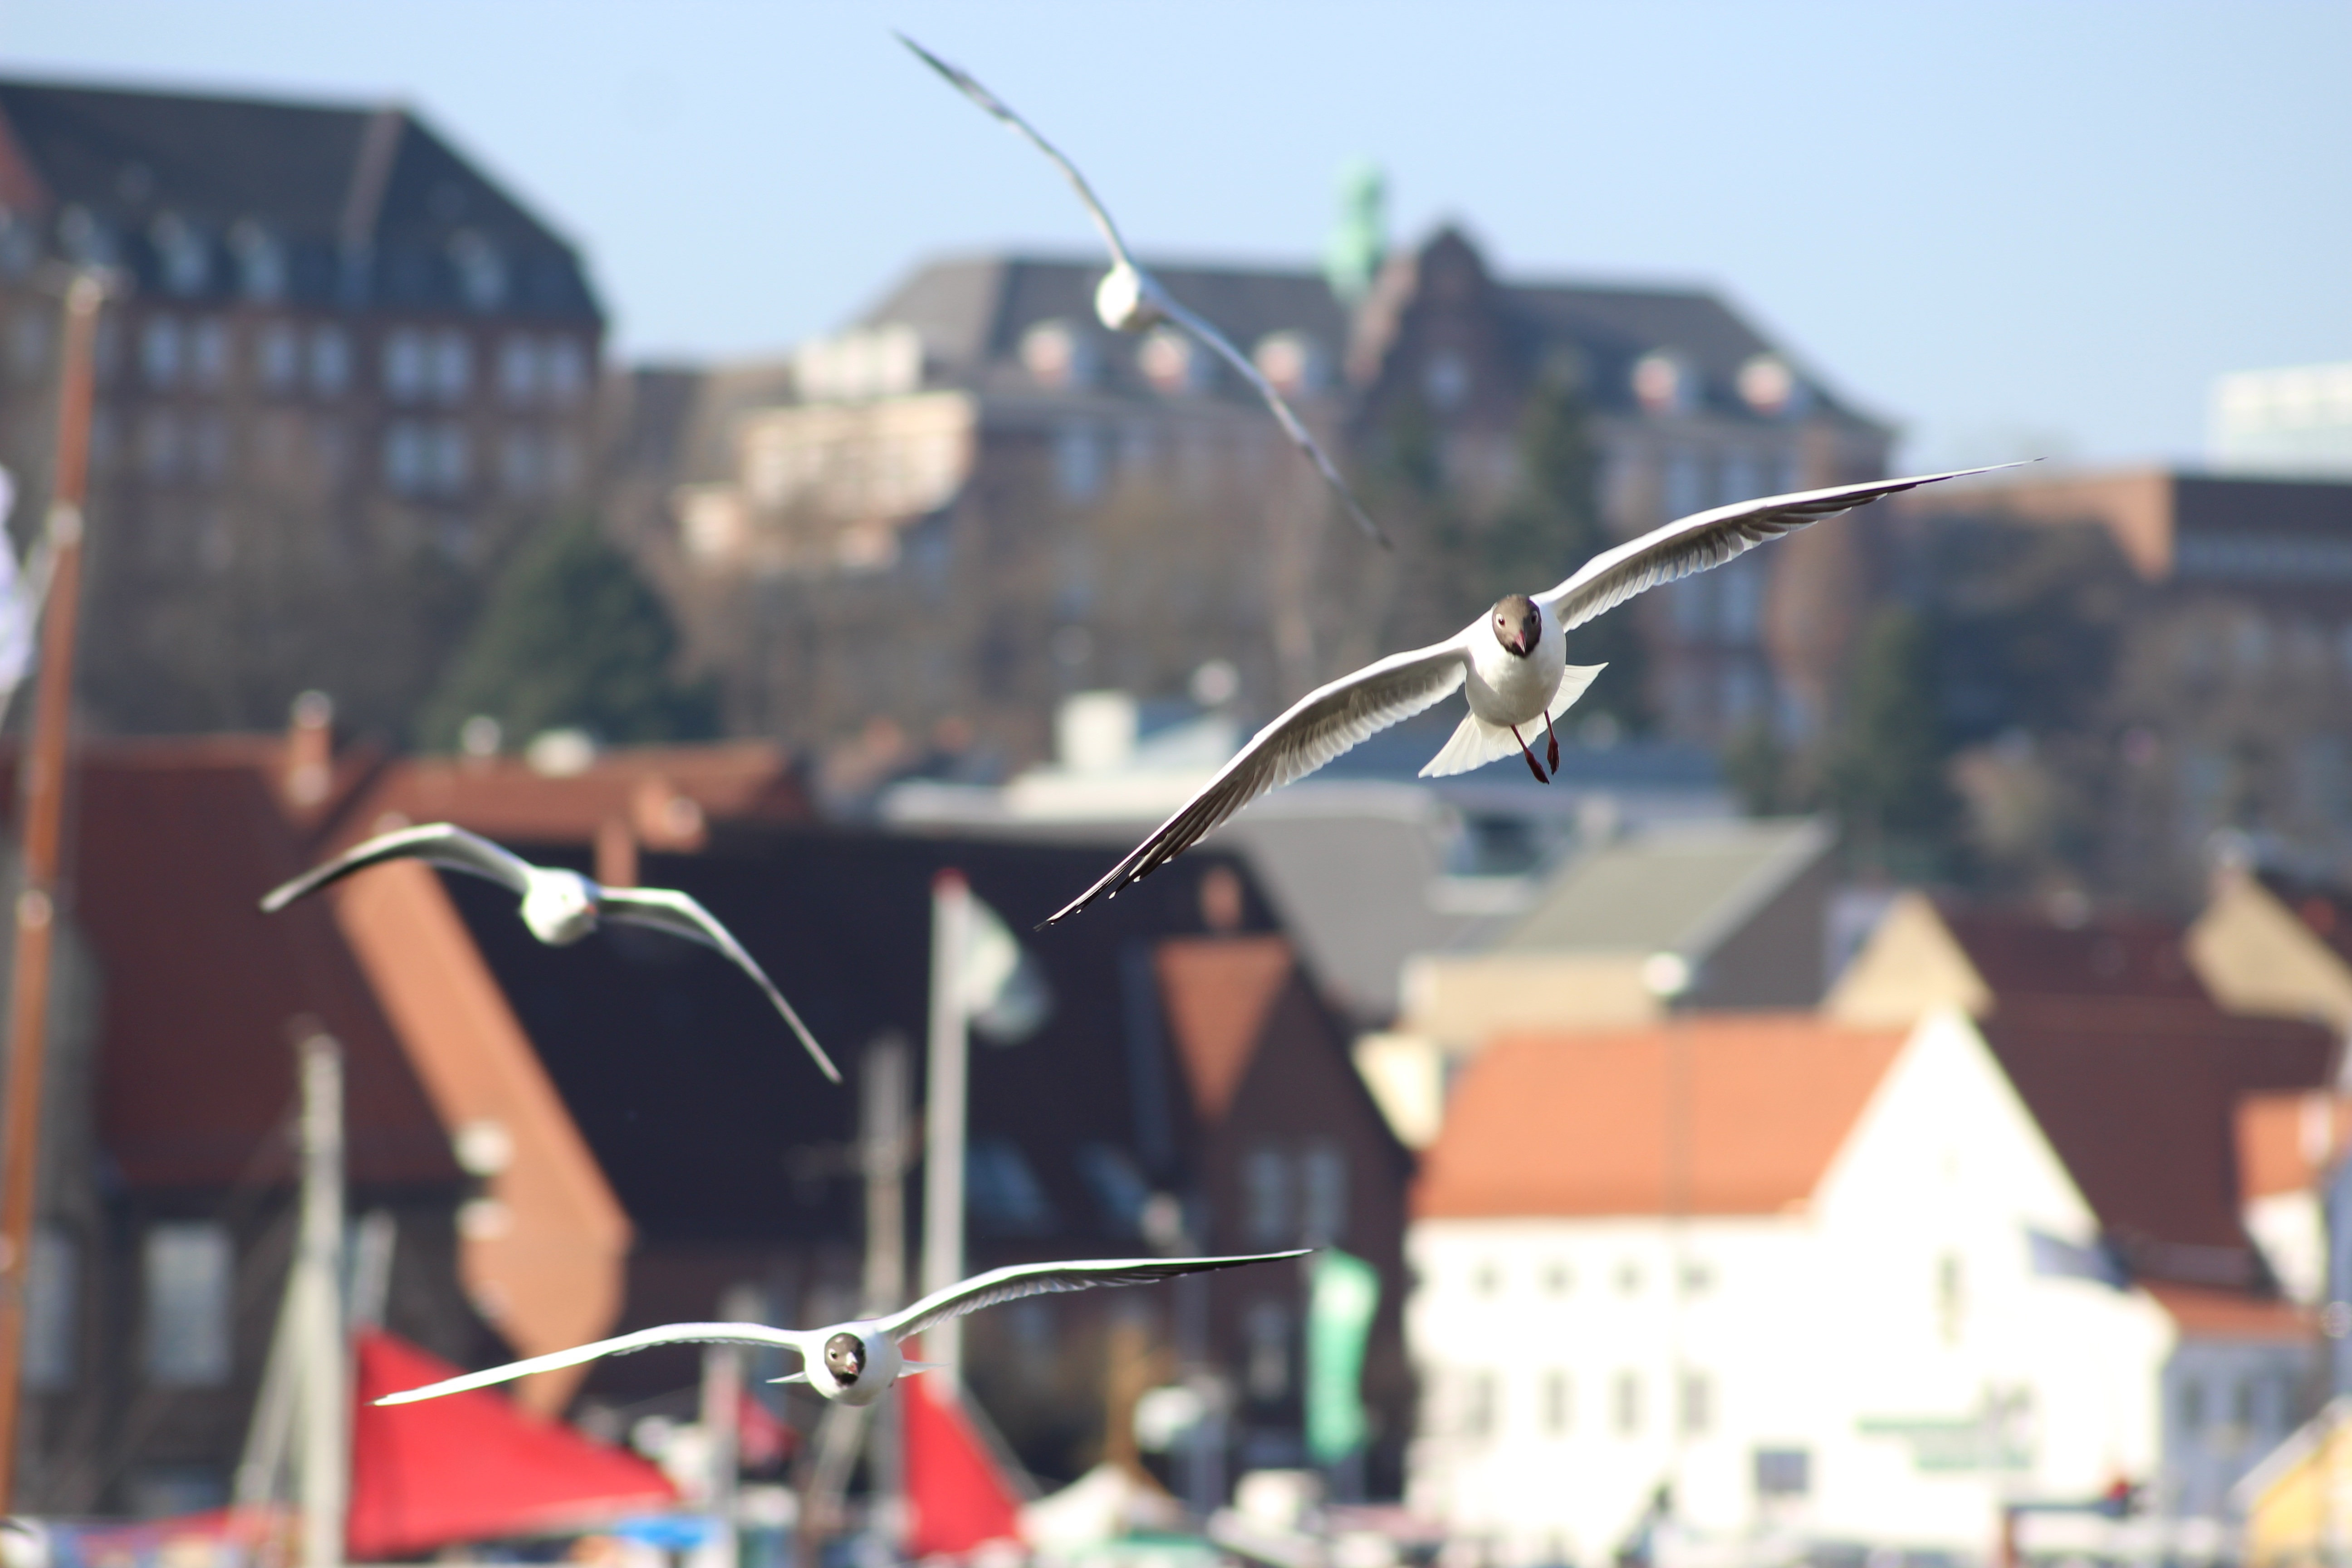
sea, tree, water, bird, sky, bicycle, city, flying, seagull, vacation, recreation, vehicle, cool image, i, flensburg harbor